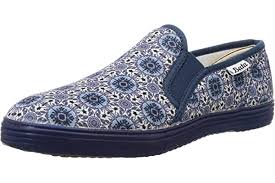
Label: Ballet Flat